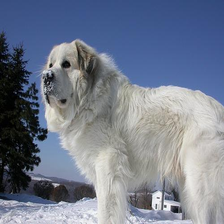
Species: dog
Breed: great pyrenees